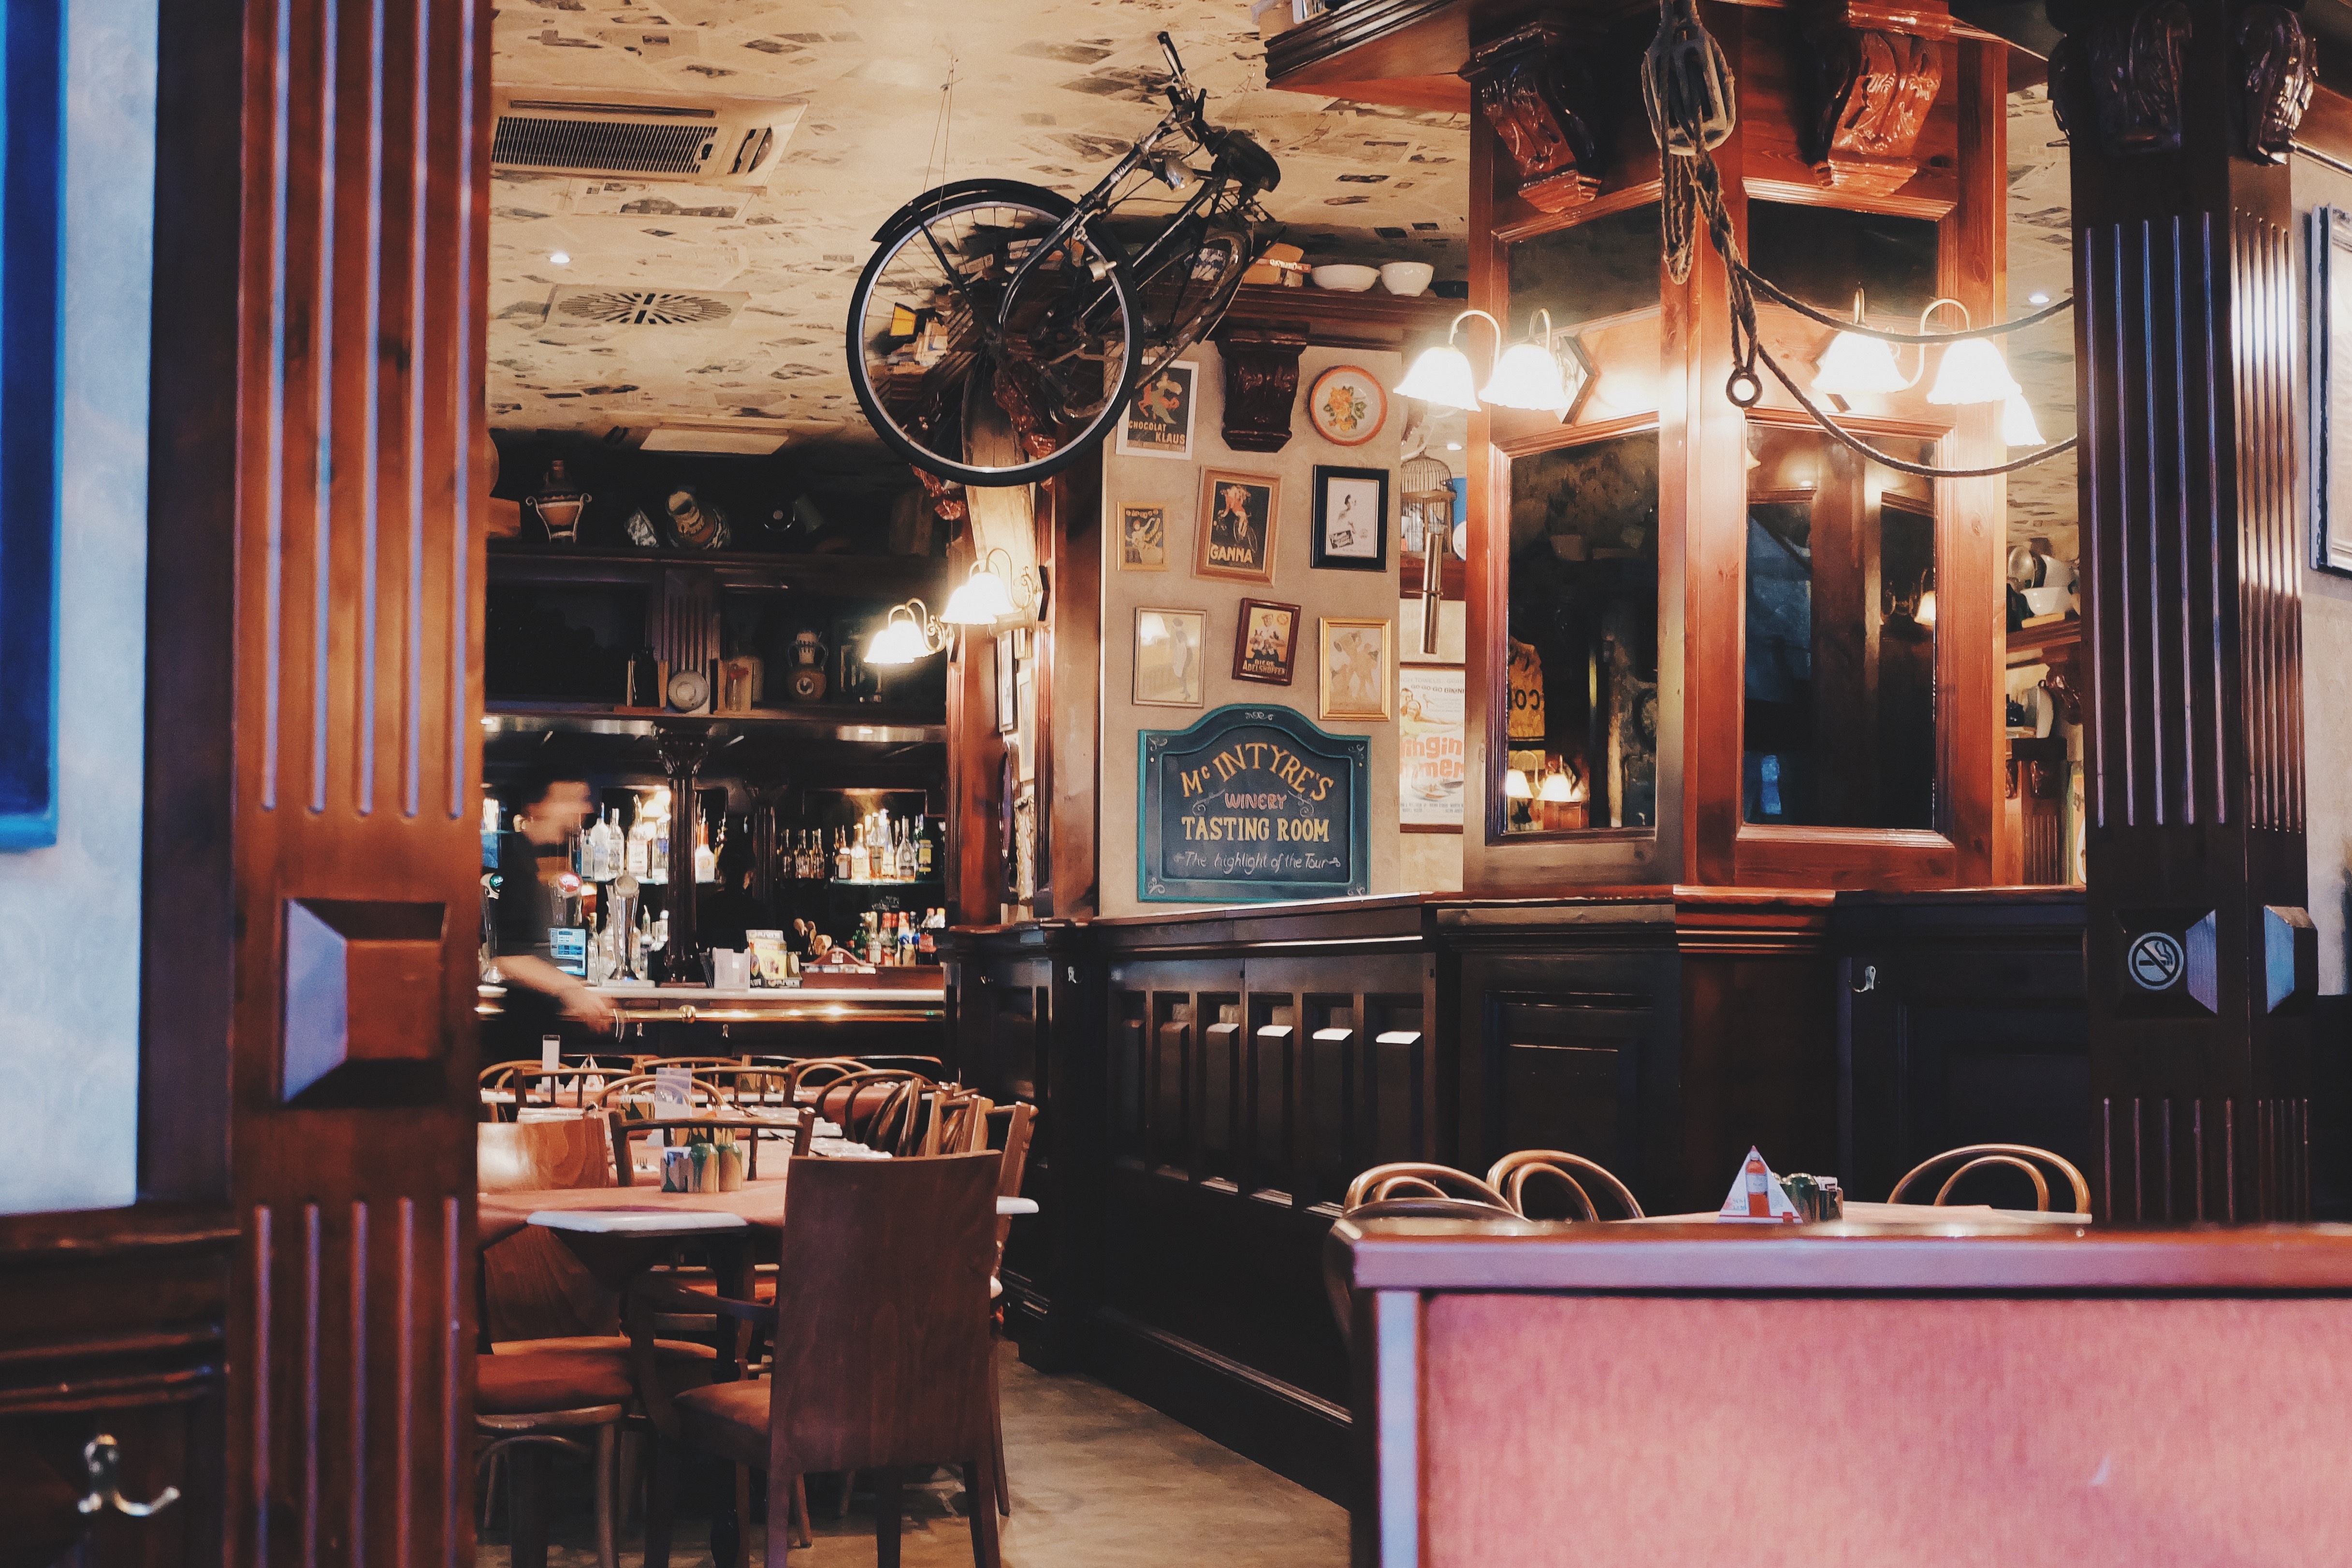
room, building, interior design, furniture, restaurant, coffeehouse, table, tavern, bar, cafe, antique